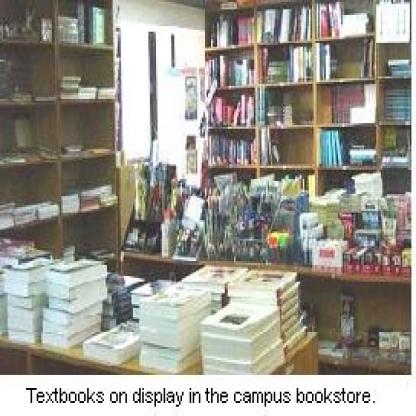
Scene: Indoor